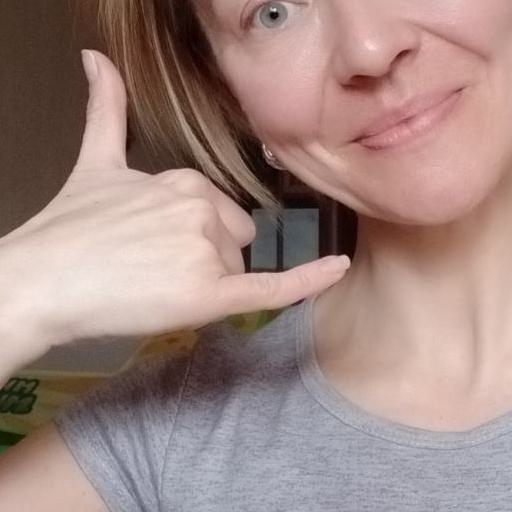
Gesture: call